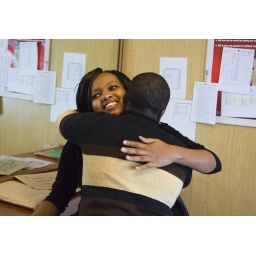
Site visit to LVCT field office in Embu.